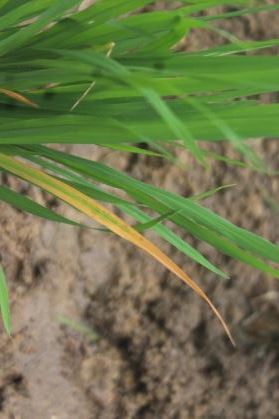
Disease: Tungro